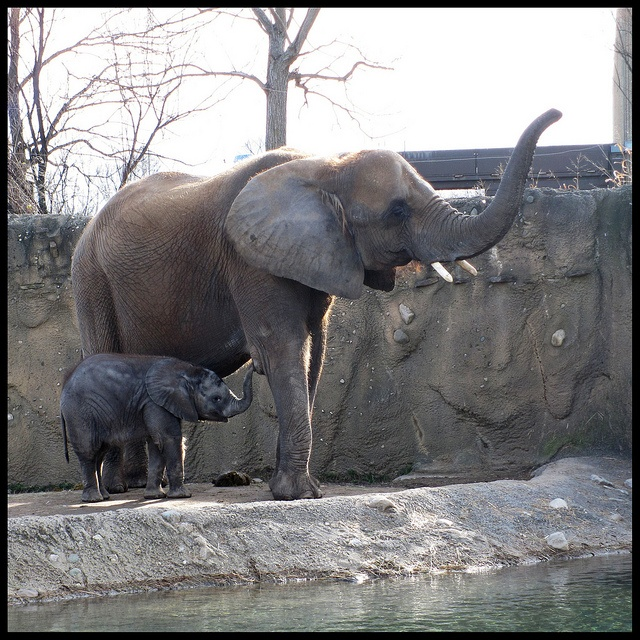
A baby elephant standing next to it's parents.
a big elephant and small one walking side by side
A mother and baby elephant standing by a watering hole.
A statue of a small elephant next to a real larger elephant.
Mother and baby elephants near a water hole in an enclosure